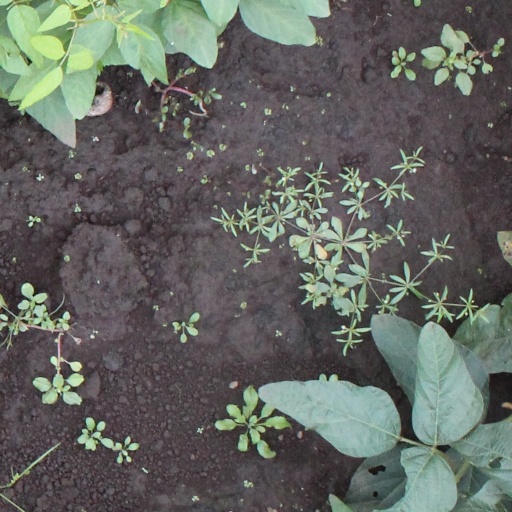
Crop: soybean